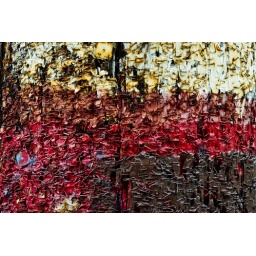
Staples upon staples littered on this telephone pole